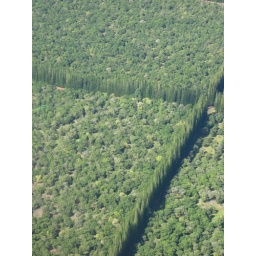
surrounded by pine trees to protect them from the wind